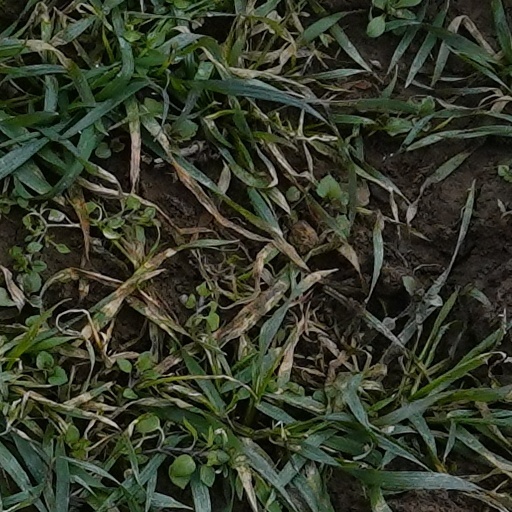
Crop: wheat